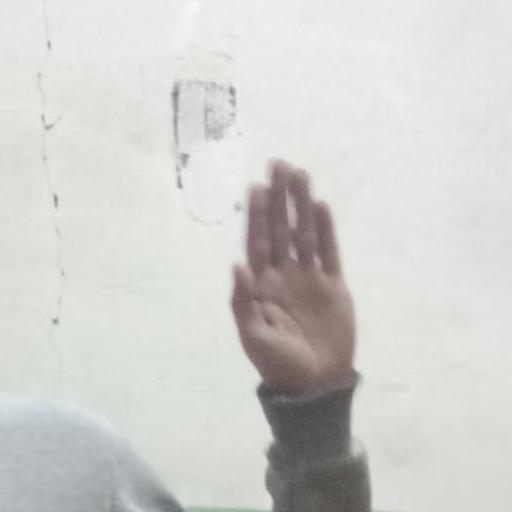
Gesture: stop